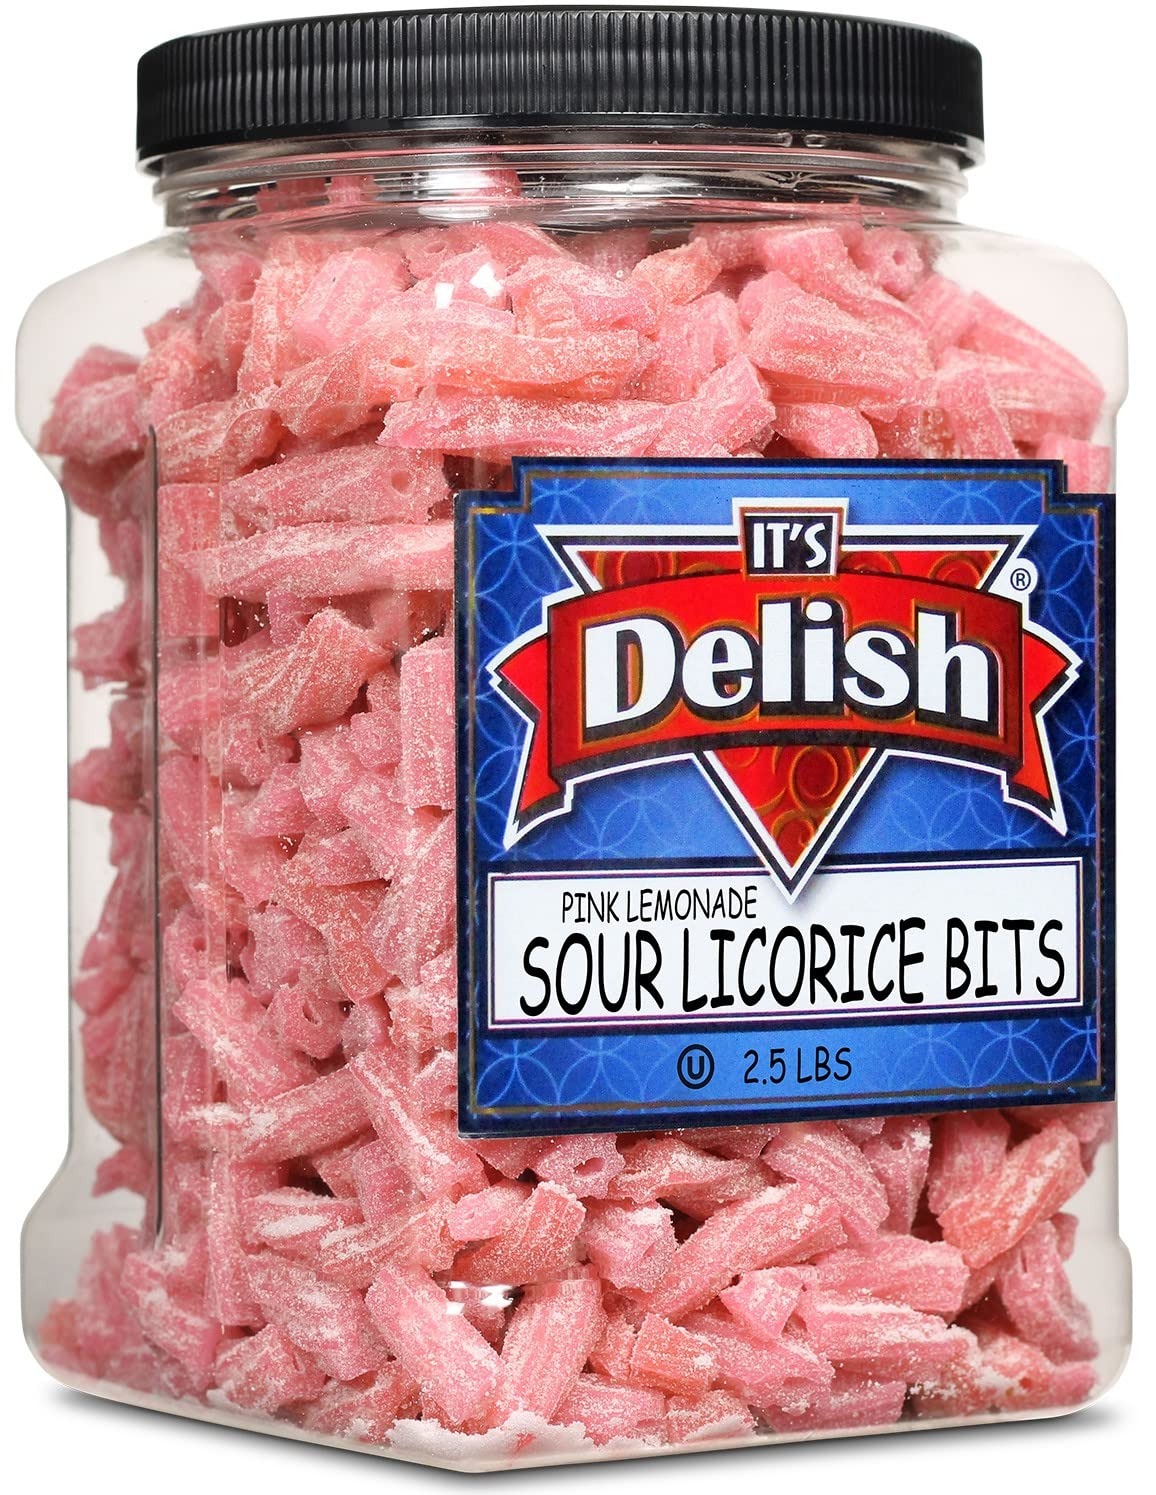
Item Name: Sweet & Sour Pink Lemonade Licorice Bits by Its Delish, 2.5 LBS (40 Oz) Jumbo Container Jar – Original Style Chewy Lemonade Flavor Candy Twists – Great Gifts Party Sweets – Made in USA, Vegan, Kosher
Bullet Point 1: Delicious Sweet and Sour Chewy Pink Lemonade Licorice Bits
Bullet Point 2: Value Size 2.5 LBS (40 Oz) Jumbo Container Jar
Bullet Point 3: Mouthwatering delight to get your party going
Bullet Point 4: Perfect treat for home, office, travel and any occasion
Bullet Point 5: Certified Kosher OU Made in the USA
Product Description: <p><strong>Sour Pink Lemonade Licorice Bits by Its Delish, 2.5 LBS (40 Oz) Jumbo Container Jar</strong></p><p>Get these delicious sweet and sour Pink Lemonade licorice bits.</p><p><strong>About Its Delish!</strong></p><p>It's Delish was established in 1992 and is located in North Hollywood, California. It's Delish is a food manufacturer and distributor who produces over 500 gourmet food products including licorice, sour belts, taffies, caramels, Jordan almonds, chocolates, nuts, fruits, trail mixes, spices, and the spice blends. It's Delish also produces organics and all natural products. We give you the opportunity to order from the factory direct!</p><p>It’s Delish! prides itself on the four pillars that are at the foundation of everything we do.</p><p><strong>Innovation Quality Value Service</strong></p>
Value: 1.0
Unit: Count

Price: 28.99